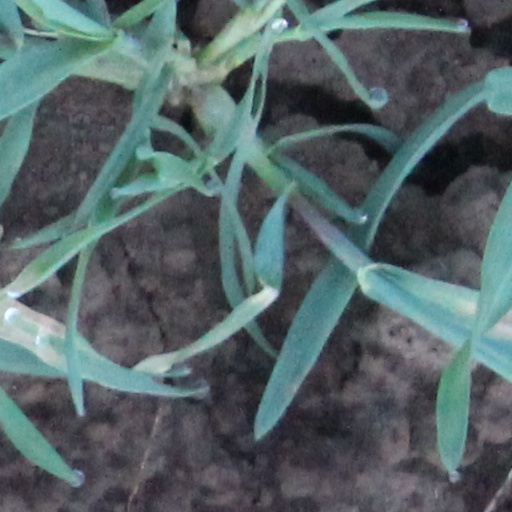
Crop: wheat